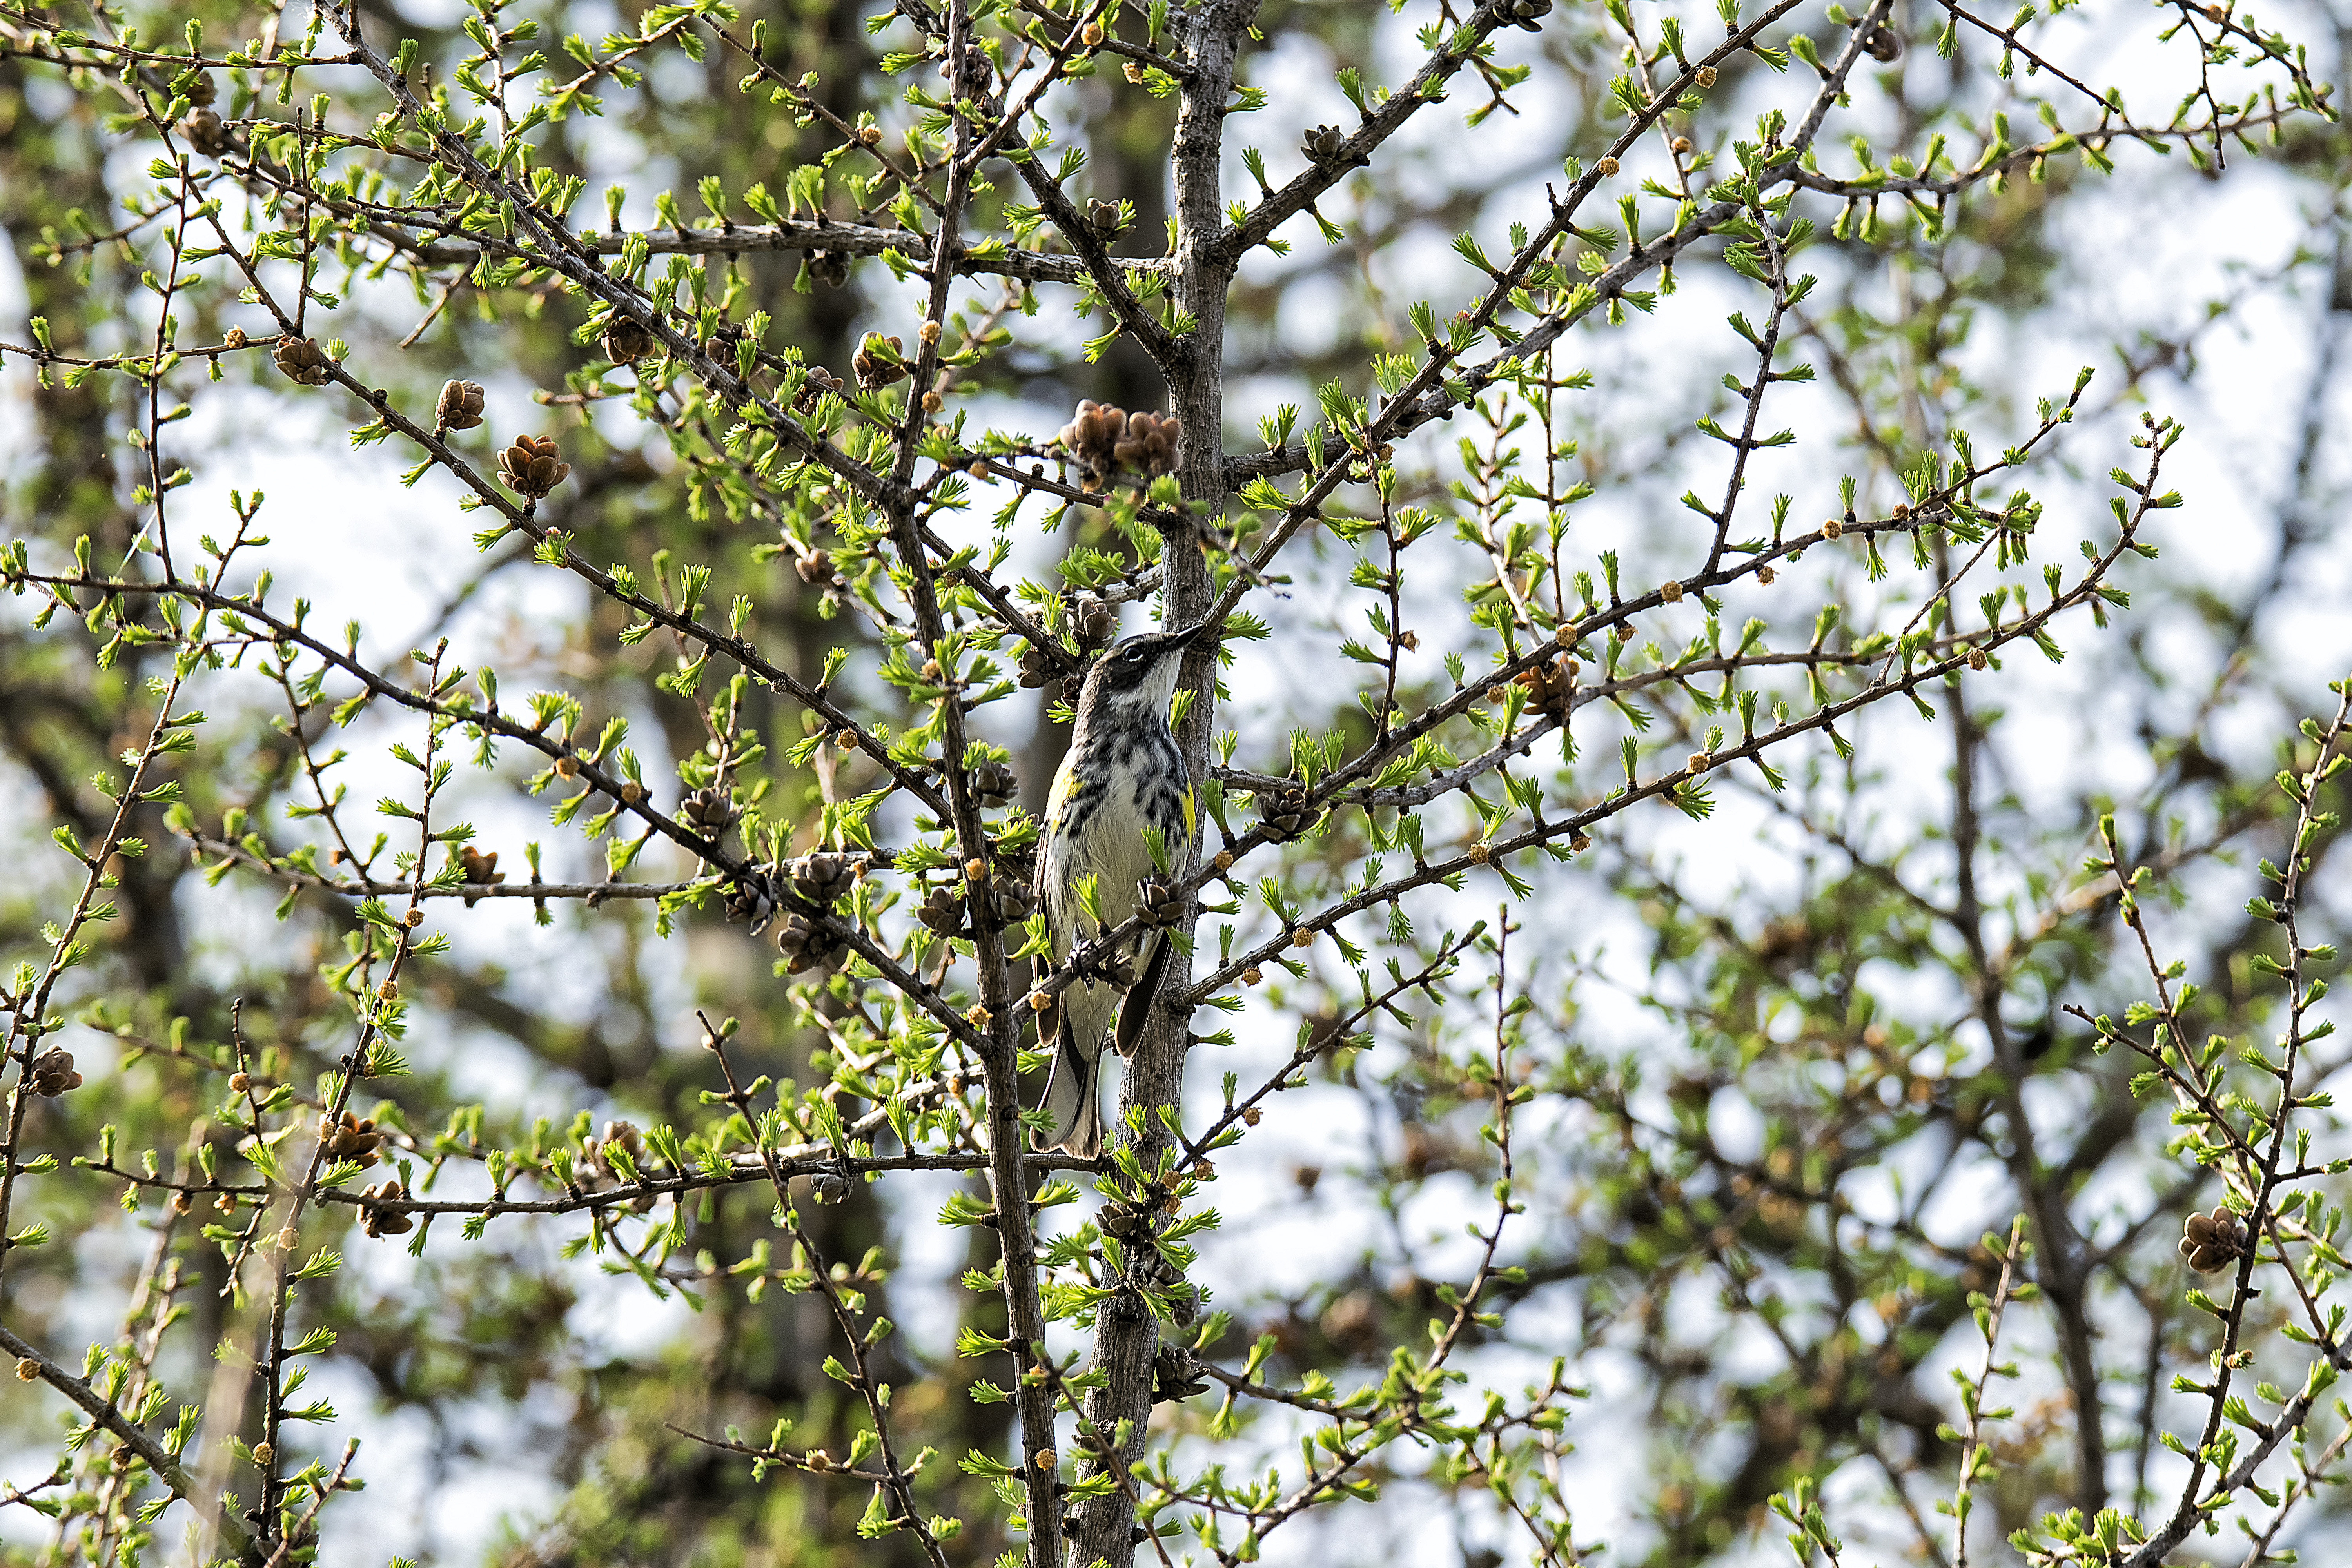
tree, branch, blossom, bird, plant, sunlight, leaf, flower, trunk, green, produce, birch, botany, yellow, flora, twig, canada, shrub, a, deciduous, quebec, jaunes, warbler, sherbrooke, oiseau, paruline, croupions, rumped, flowering plant, woody plant, land plant